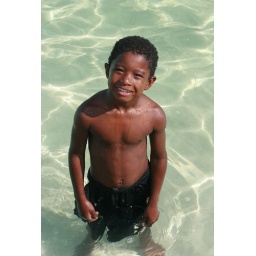
little boy in water